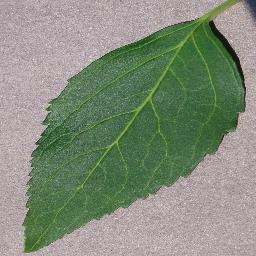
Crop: cherry
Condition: (including_sour)_healthy